Arab studies

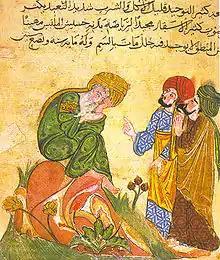
An Arabic manuscript from the 13th century depicting Socrates (Soqrāt) in discussion with his pupils

Arabic philosophy is a part of Arab studies. It is a longstanding attempt to create harmony between faith, reason or philosophy, and the religious teachings of Arabs. A Muslim engaged in this field is called an Arab philosopher. It is divided in fields like: